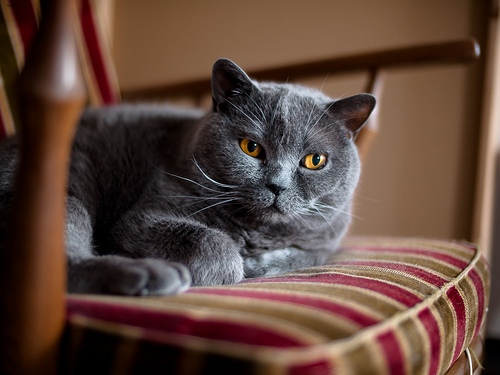
Breed: british_shorthair